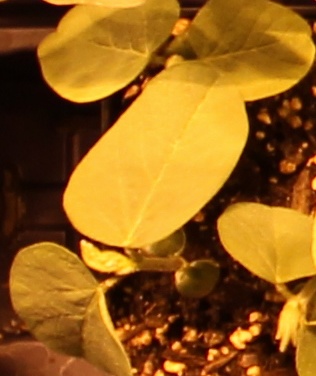
Label: Soybean